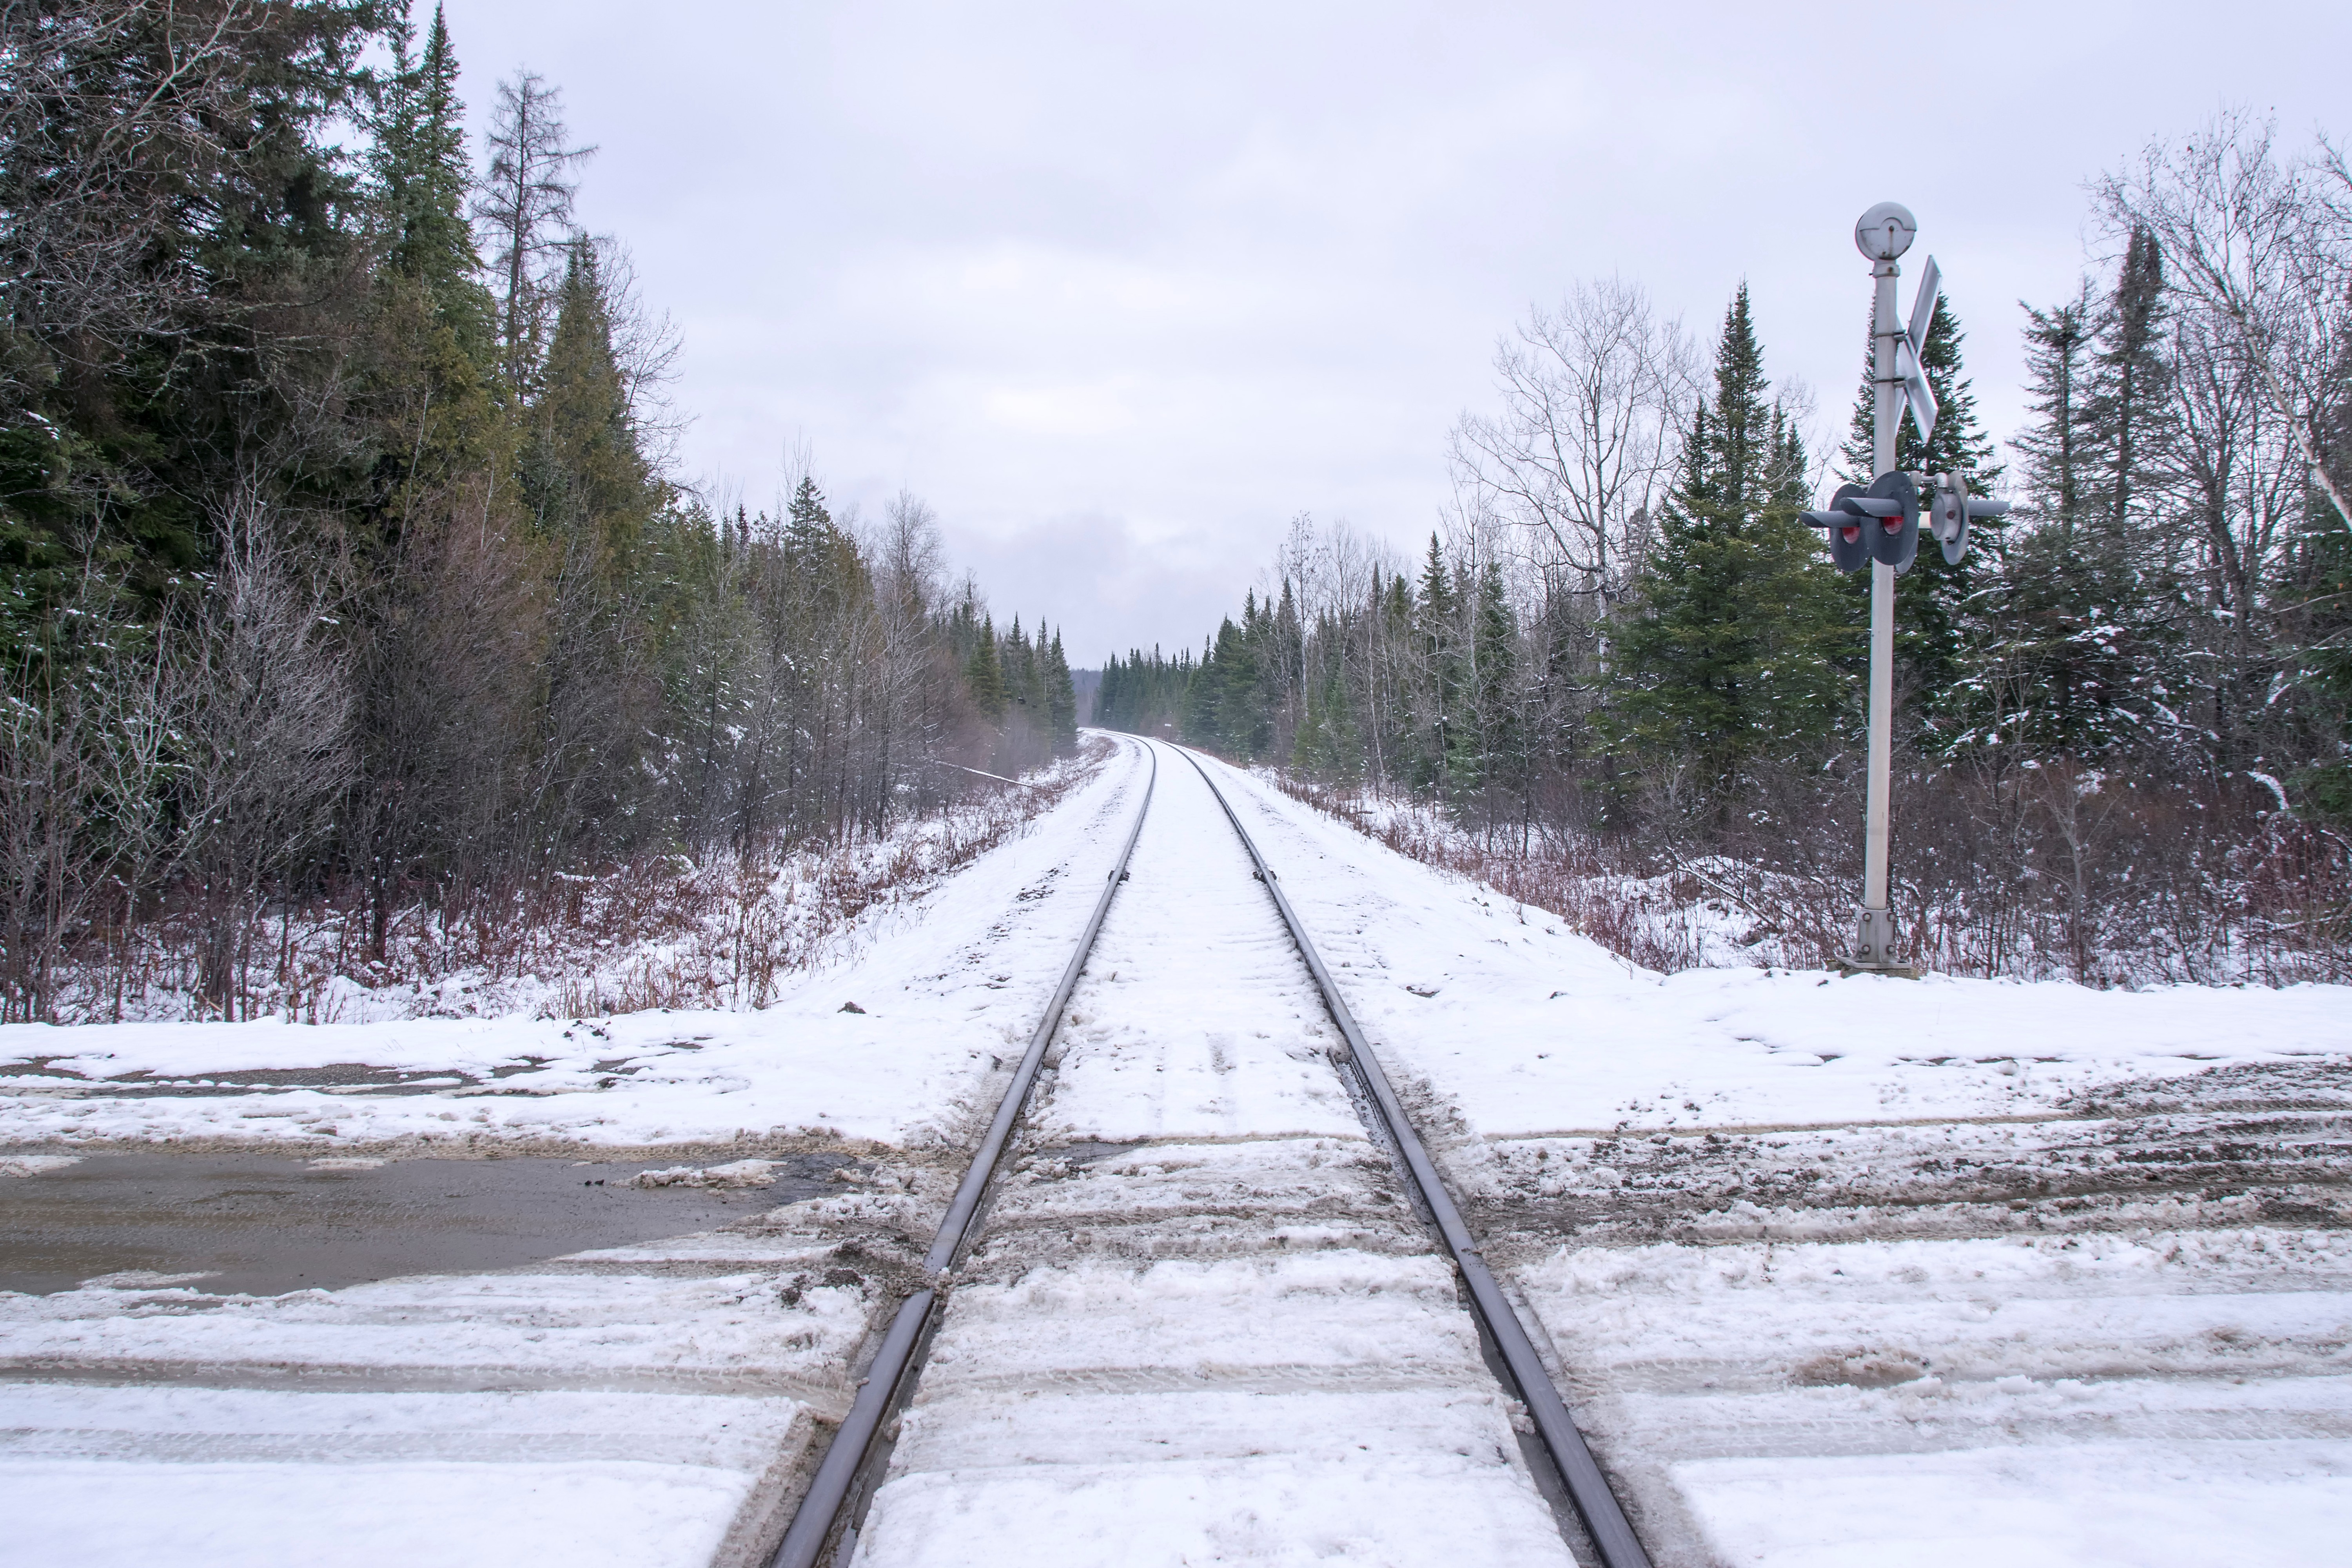
snow, winter, track, railway, transport, vehicle, weather, season, de, chemin, fer, canada, quebec, sherbrooke, geological phenomenon